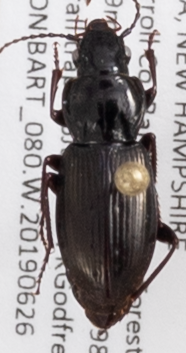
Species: Pterostichus pensylvanicus
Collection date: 2019-06-26
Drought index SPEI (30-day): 0.362
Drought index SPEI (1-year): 1.22
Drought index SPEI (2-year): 0.998